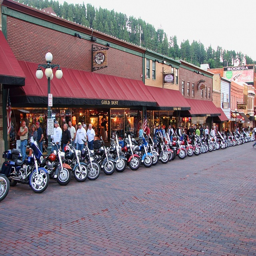
main street fills up during event in august !